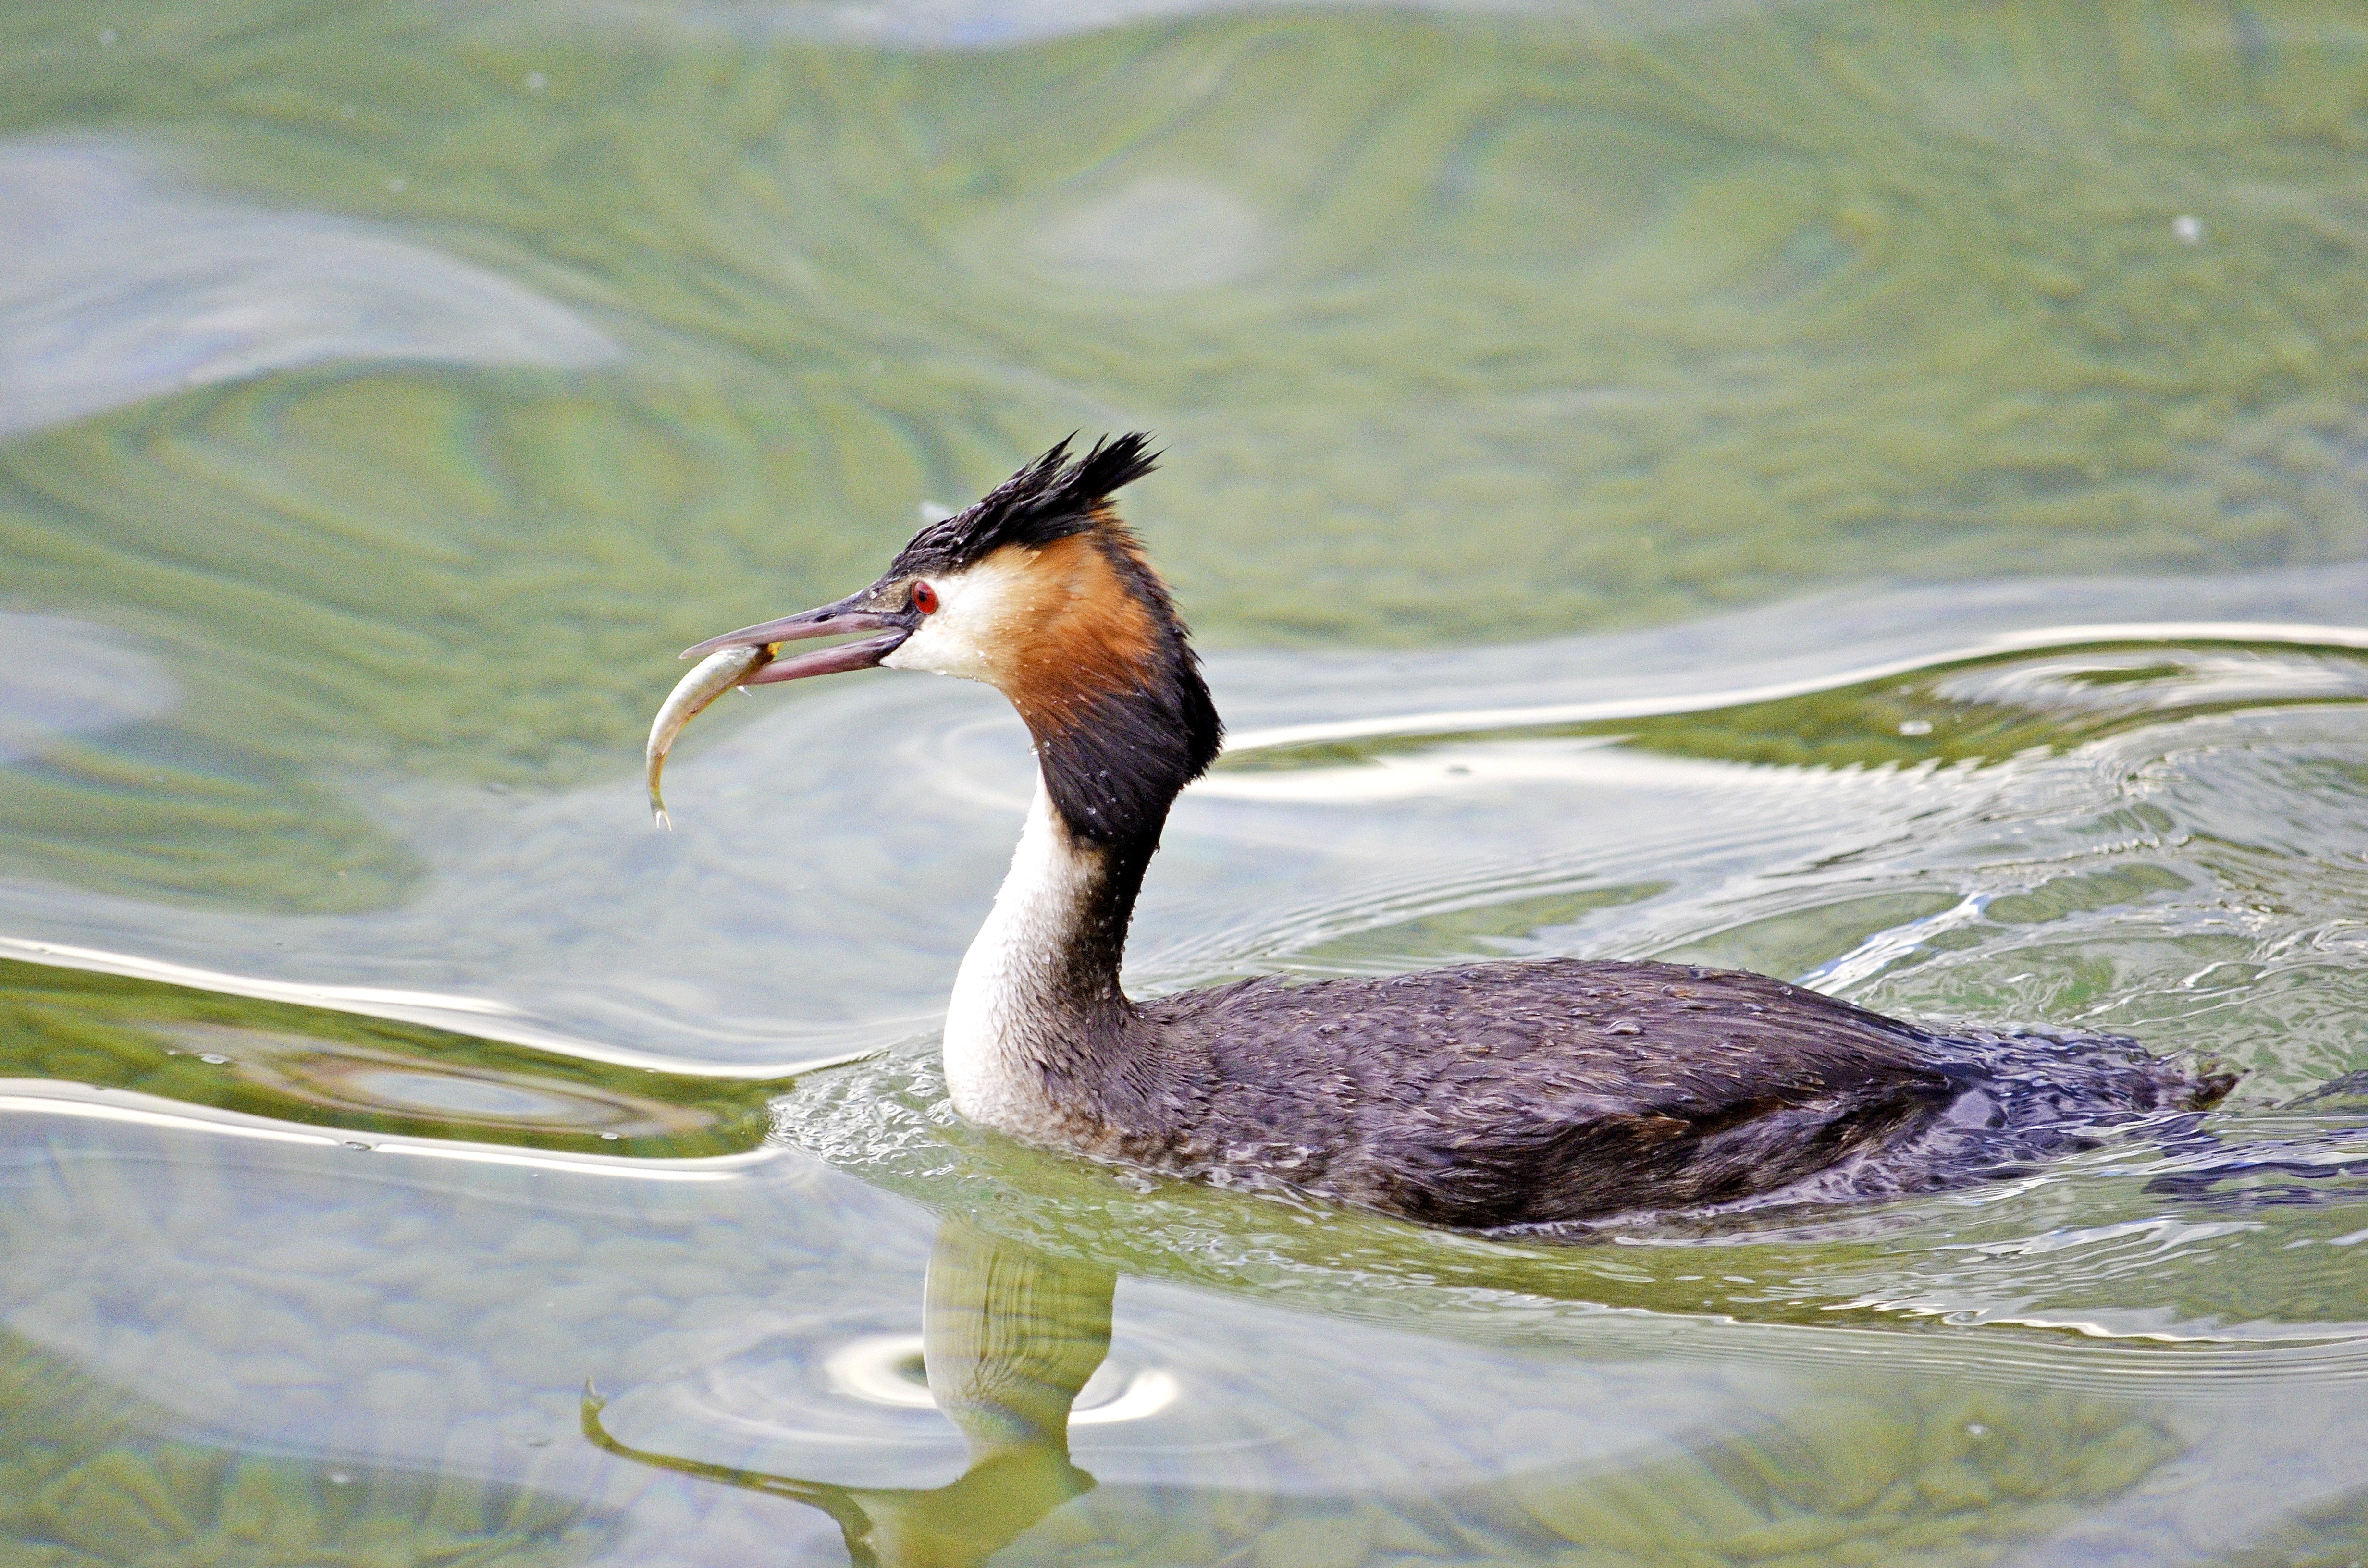
water, nature, bird, lake, wildlife, beak, fish, eat, fauna, hood, vertebrate, grebe, waters, water bird, shorebird, worthersee, duck bird, great crested grebe, podiceps cristatus, seaduck